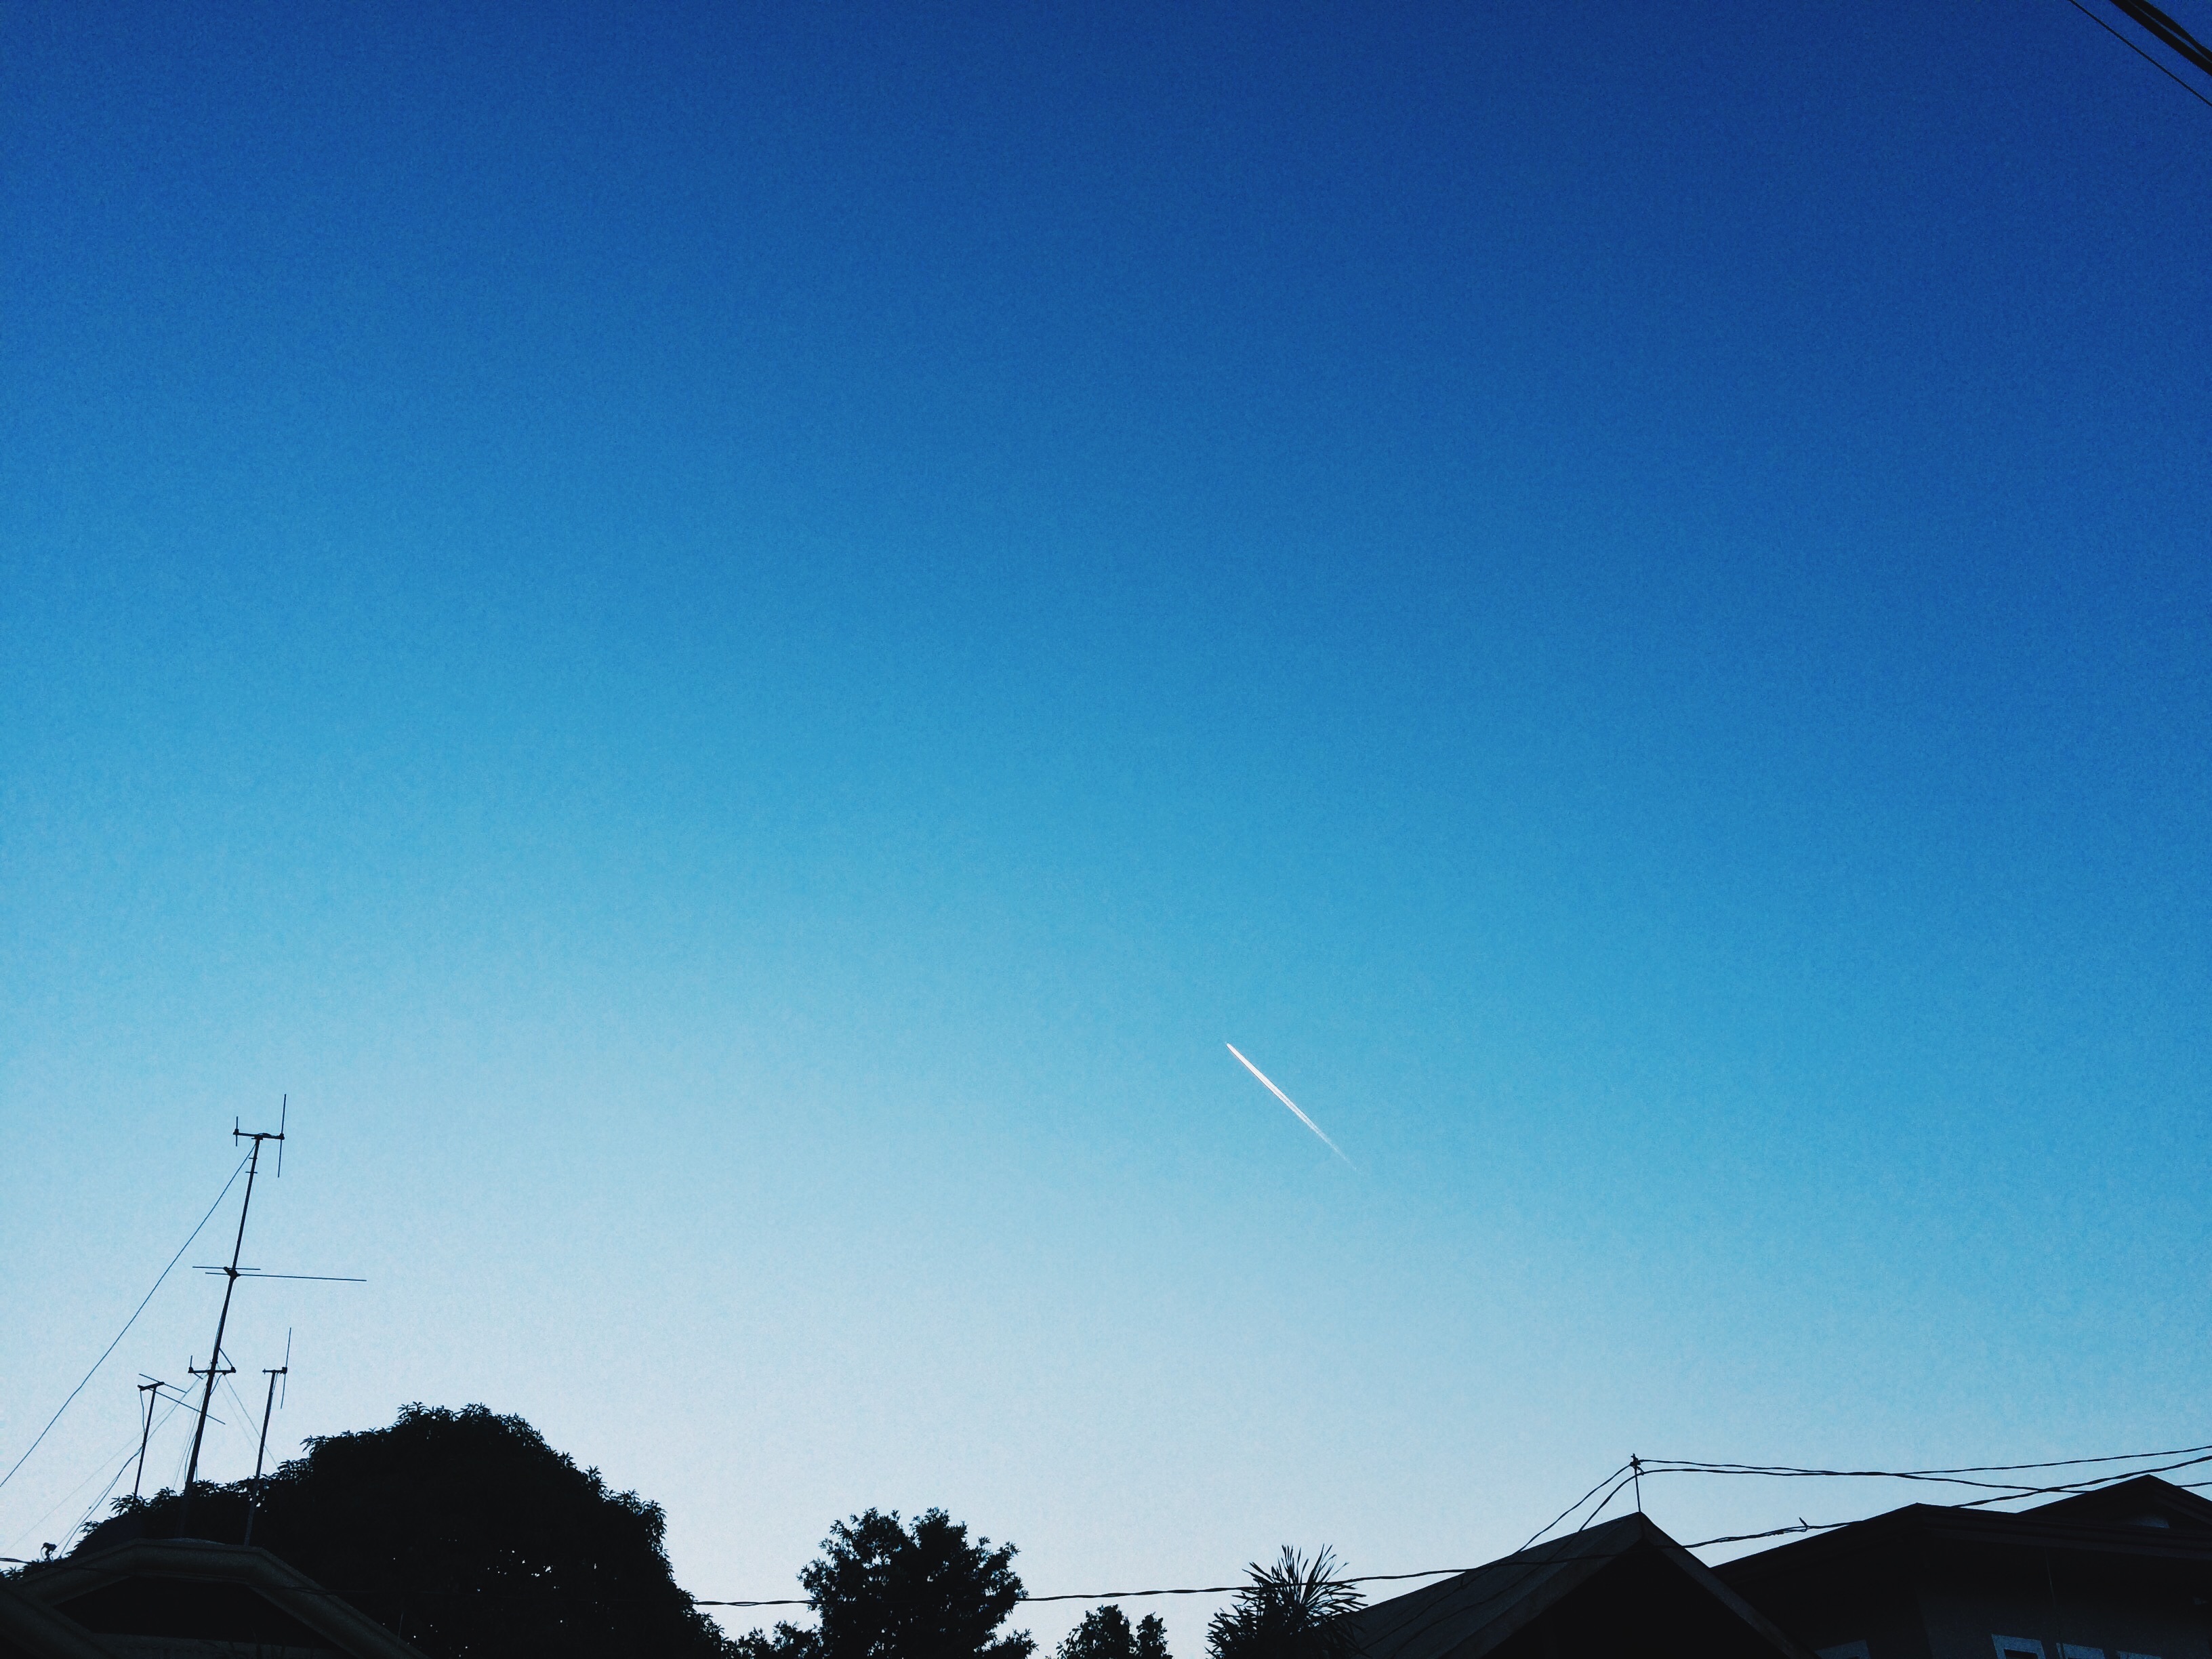
horizon, mountain, cloud, sky, sunlight, wind, dawn, mountain range, dusk, blue, atmosphere of earth